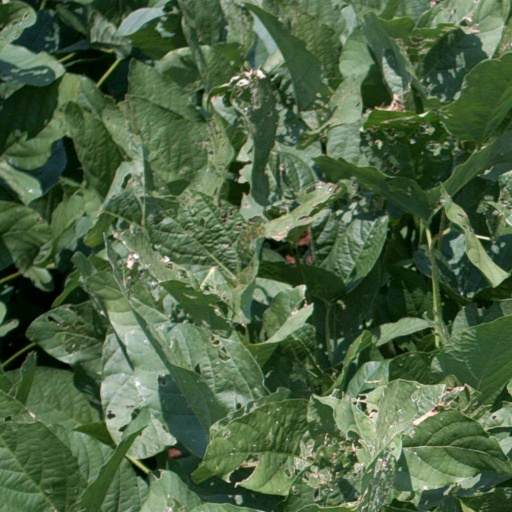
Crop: soybean